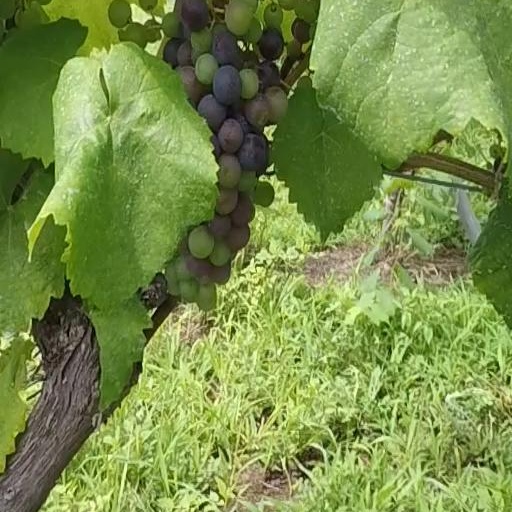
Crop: grape